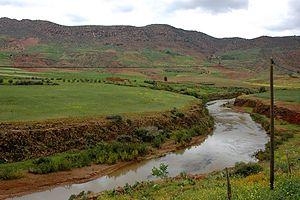
Oum Errabiâ, anciennement Morbêa, est le 2ᵉ fleuve marocain long de 550 km avec un débit de 117 m³/s. Il prend sa source à une altitude de 1 800 m dans le Moyen Atlas à 40 km de la ville de Khénifra et à 26 km de la ville de M'rirt, cette importante rivière prend sa source des hauteurs du djebel Hayane dans la commune rurale d'Oum Errabia et se jette dans l'Océan Atlantique au niveau de la commune d'Azemmour.
Le parc national de Khénifra se situe au Maroc dans la région Meknès-Tafilalet, entre les provinces de Khénifra et d’Ifrane. La ville de Khénifra, avoisinante du parc, a une position stratégique entre Meknès et Marrakech, au cœur du Moyen Atlas, elle est à 82 km au sud-ouest d’Azrou et à 130 km au nord de Béni-Mellal par la route nationale N8. Le parc national de Khénifra est le plus récent au Maroc, en effet sa création, effectuée en 2008, est venue répondre à l'importance économique et environnementale de la région du Moyen Atlas, ainsi qu'à l'urgence des menaces pesant sur ses ressources naturelles. Cette réserve naturelle, d'une superficie de 202700 hectares, abrite aussi bien les mammifères, comme la panthère, l'hyène rayée, le singe, que des oiseaux, comme l'aigle royal, des reptiles et des amphibiens. Son statut actuel est du ressort du système foncier, du domaine forestier et du domaine collectif. Ses usages sont de trois types : l’agriculture, la foresterie, et le tourisme.
Khénifra est une ville du Moyen Atlas central au Maroc, nommée la « Ville rouge » en référence à la couleur rougeâtre peinte sur les façades des habitations de la ville, ou « Khénifra la zaïane » car elle a été bâtie sur les deux rives basaltiques de l'Oum Errabia et le dir.